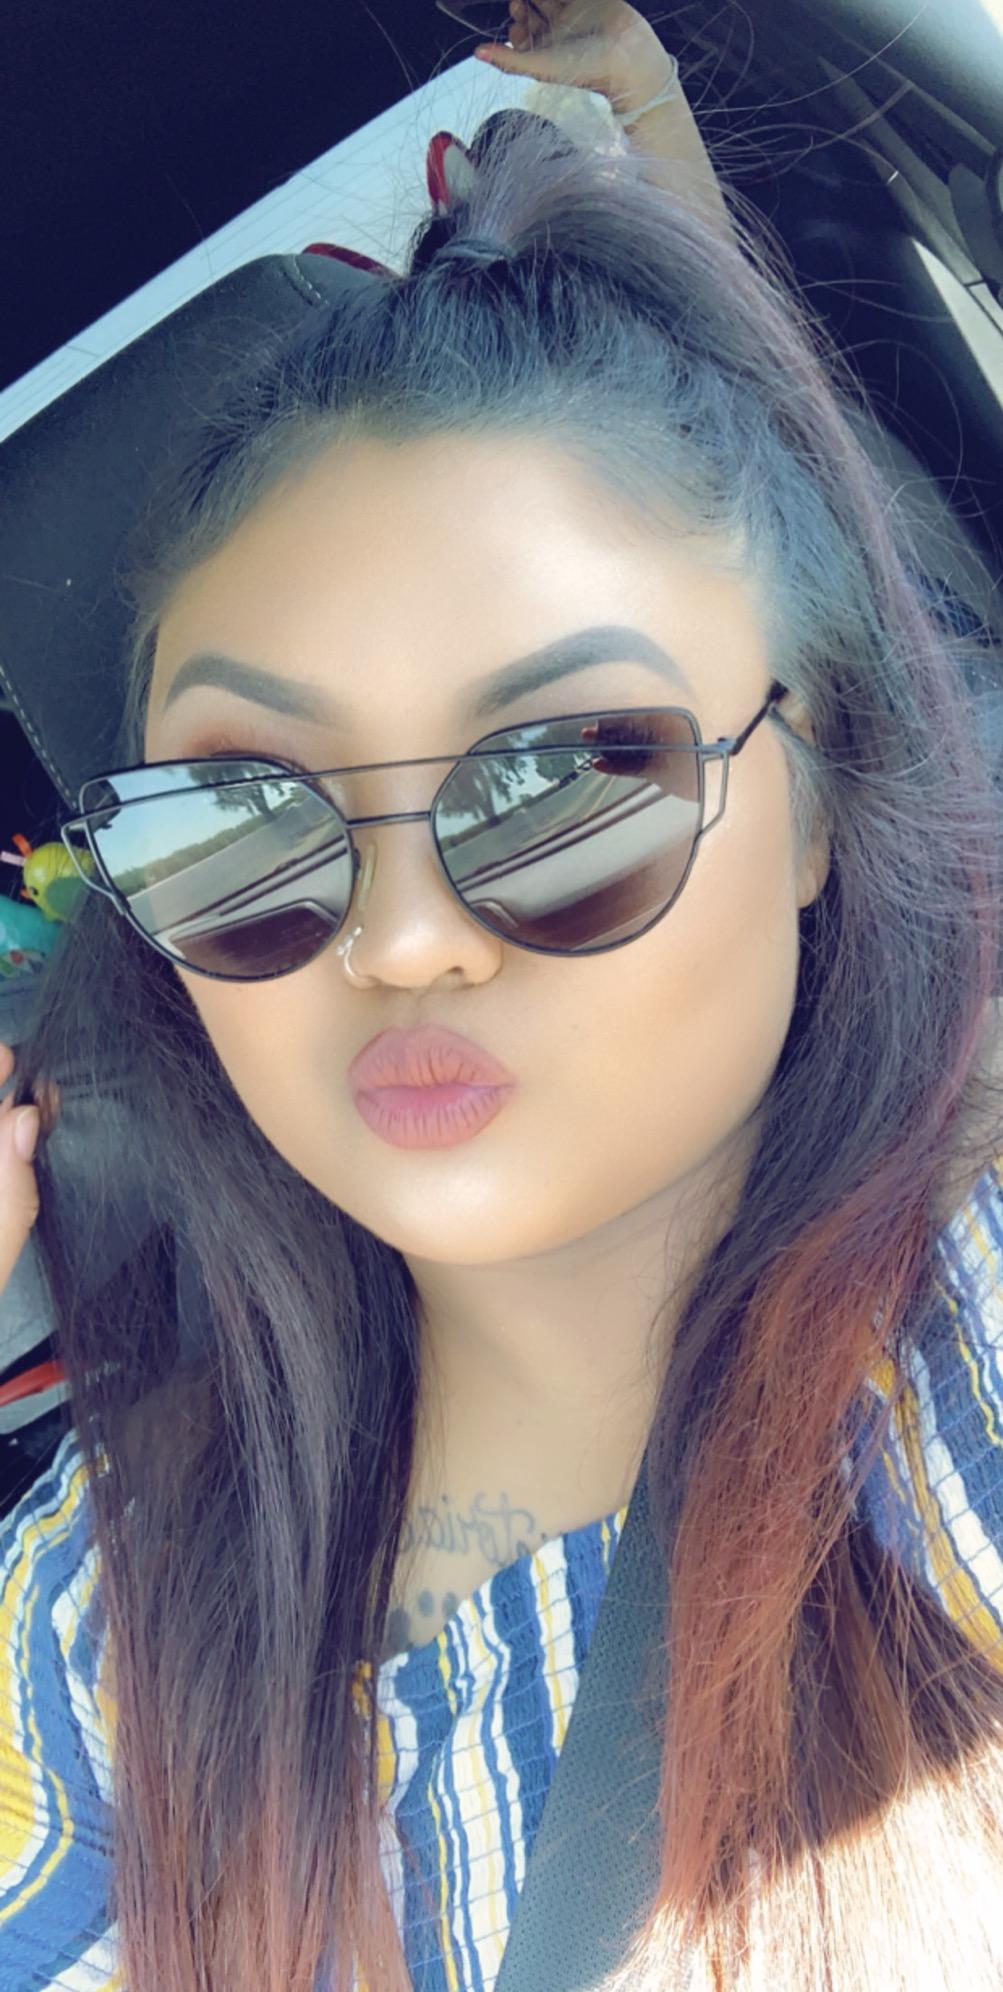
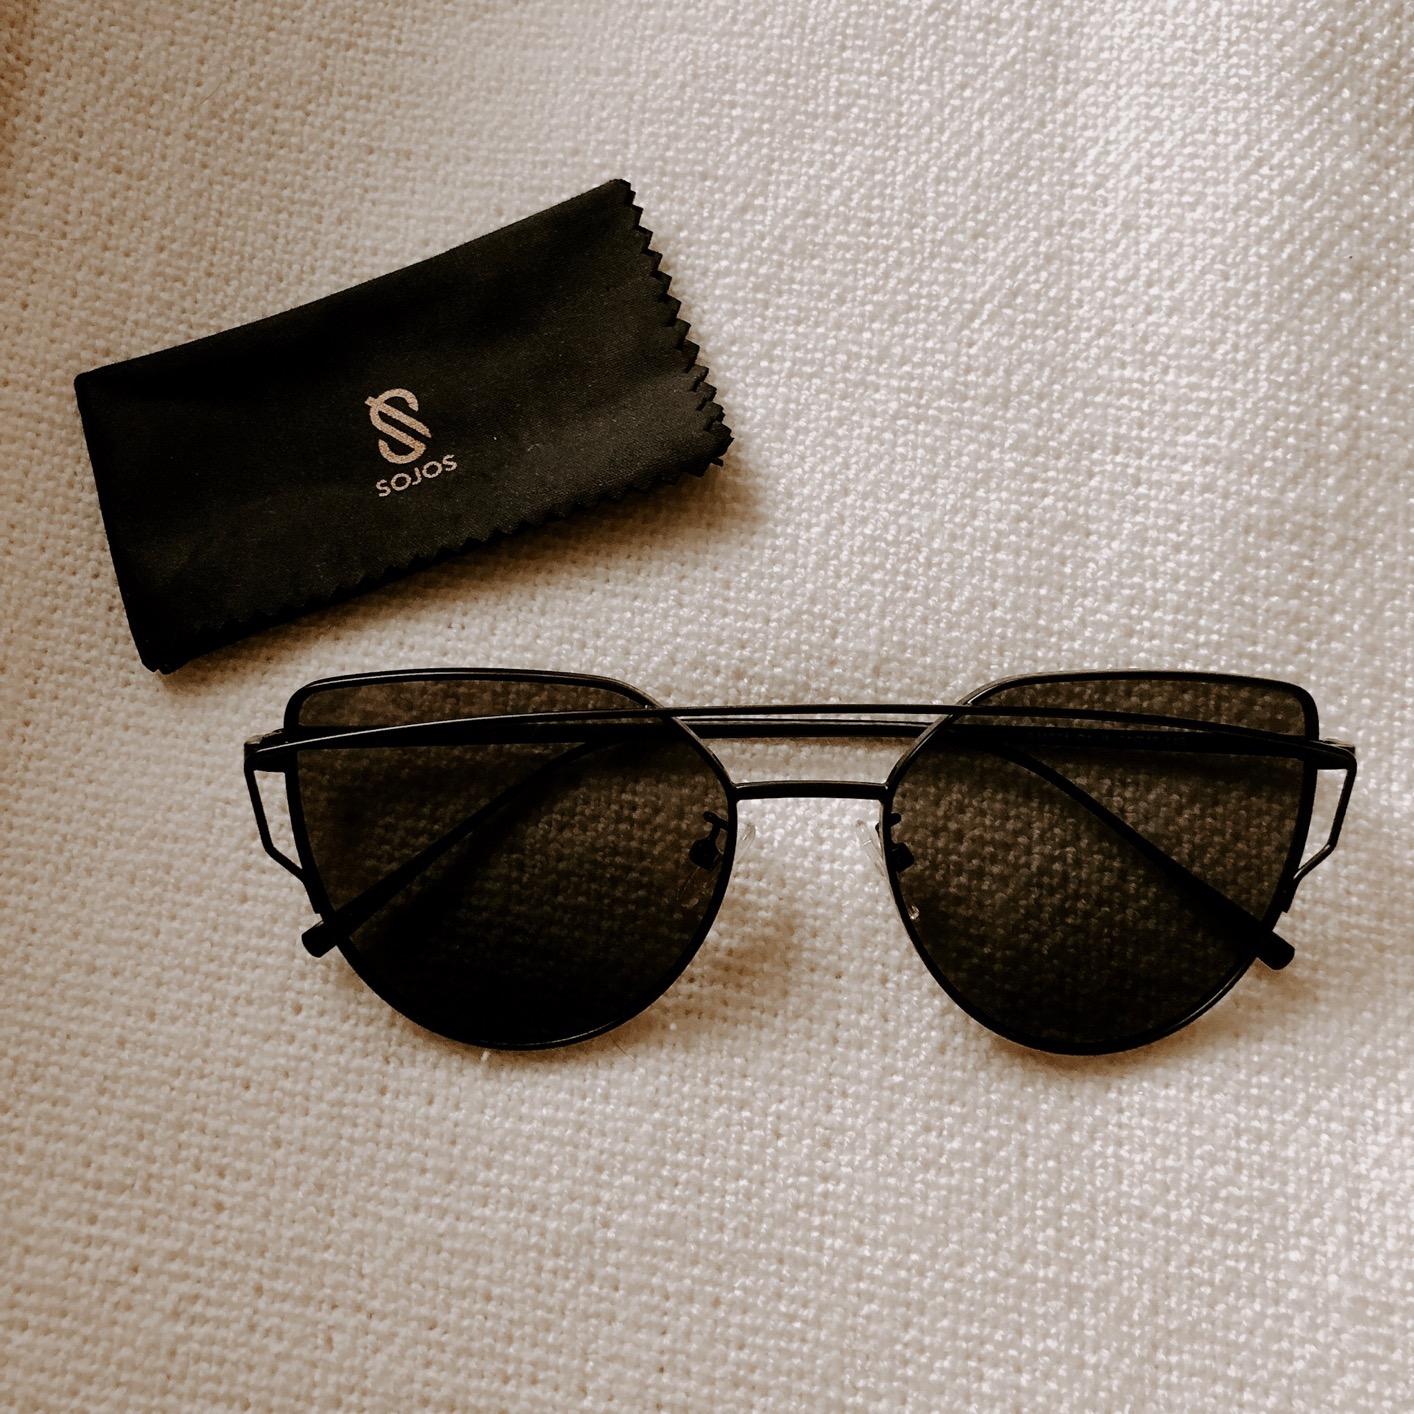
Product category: accessories_sunglasses
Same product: yes